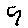
Label: 9